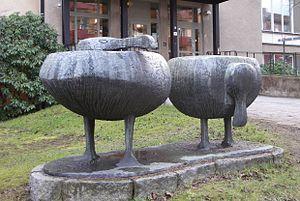
Västertorp est un quartier de la banlieue sud de Stockholm, situé dans le district de Hägersten-Liljeholmen.